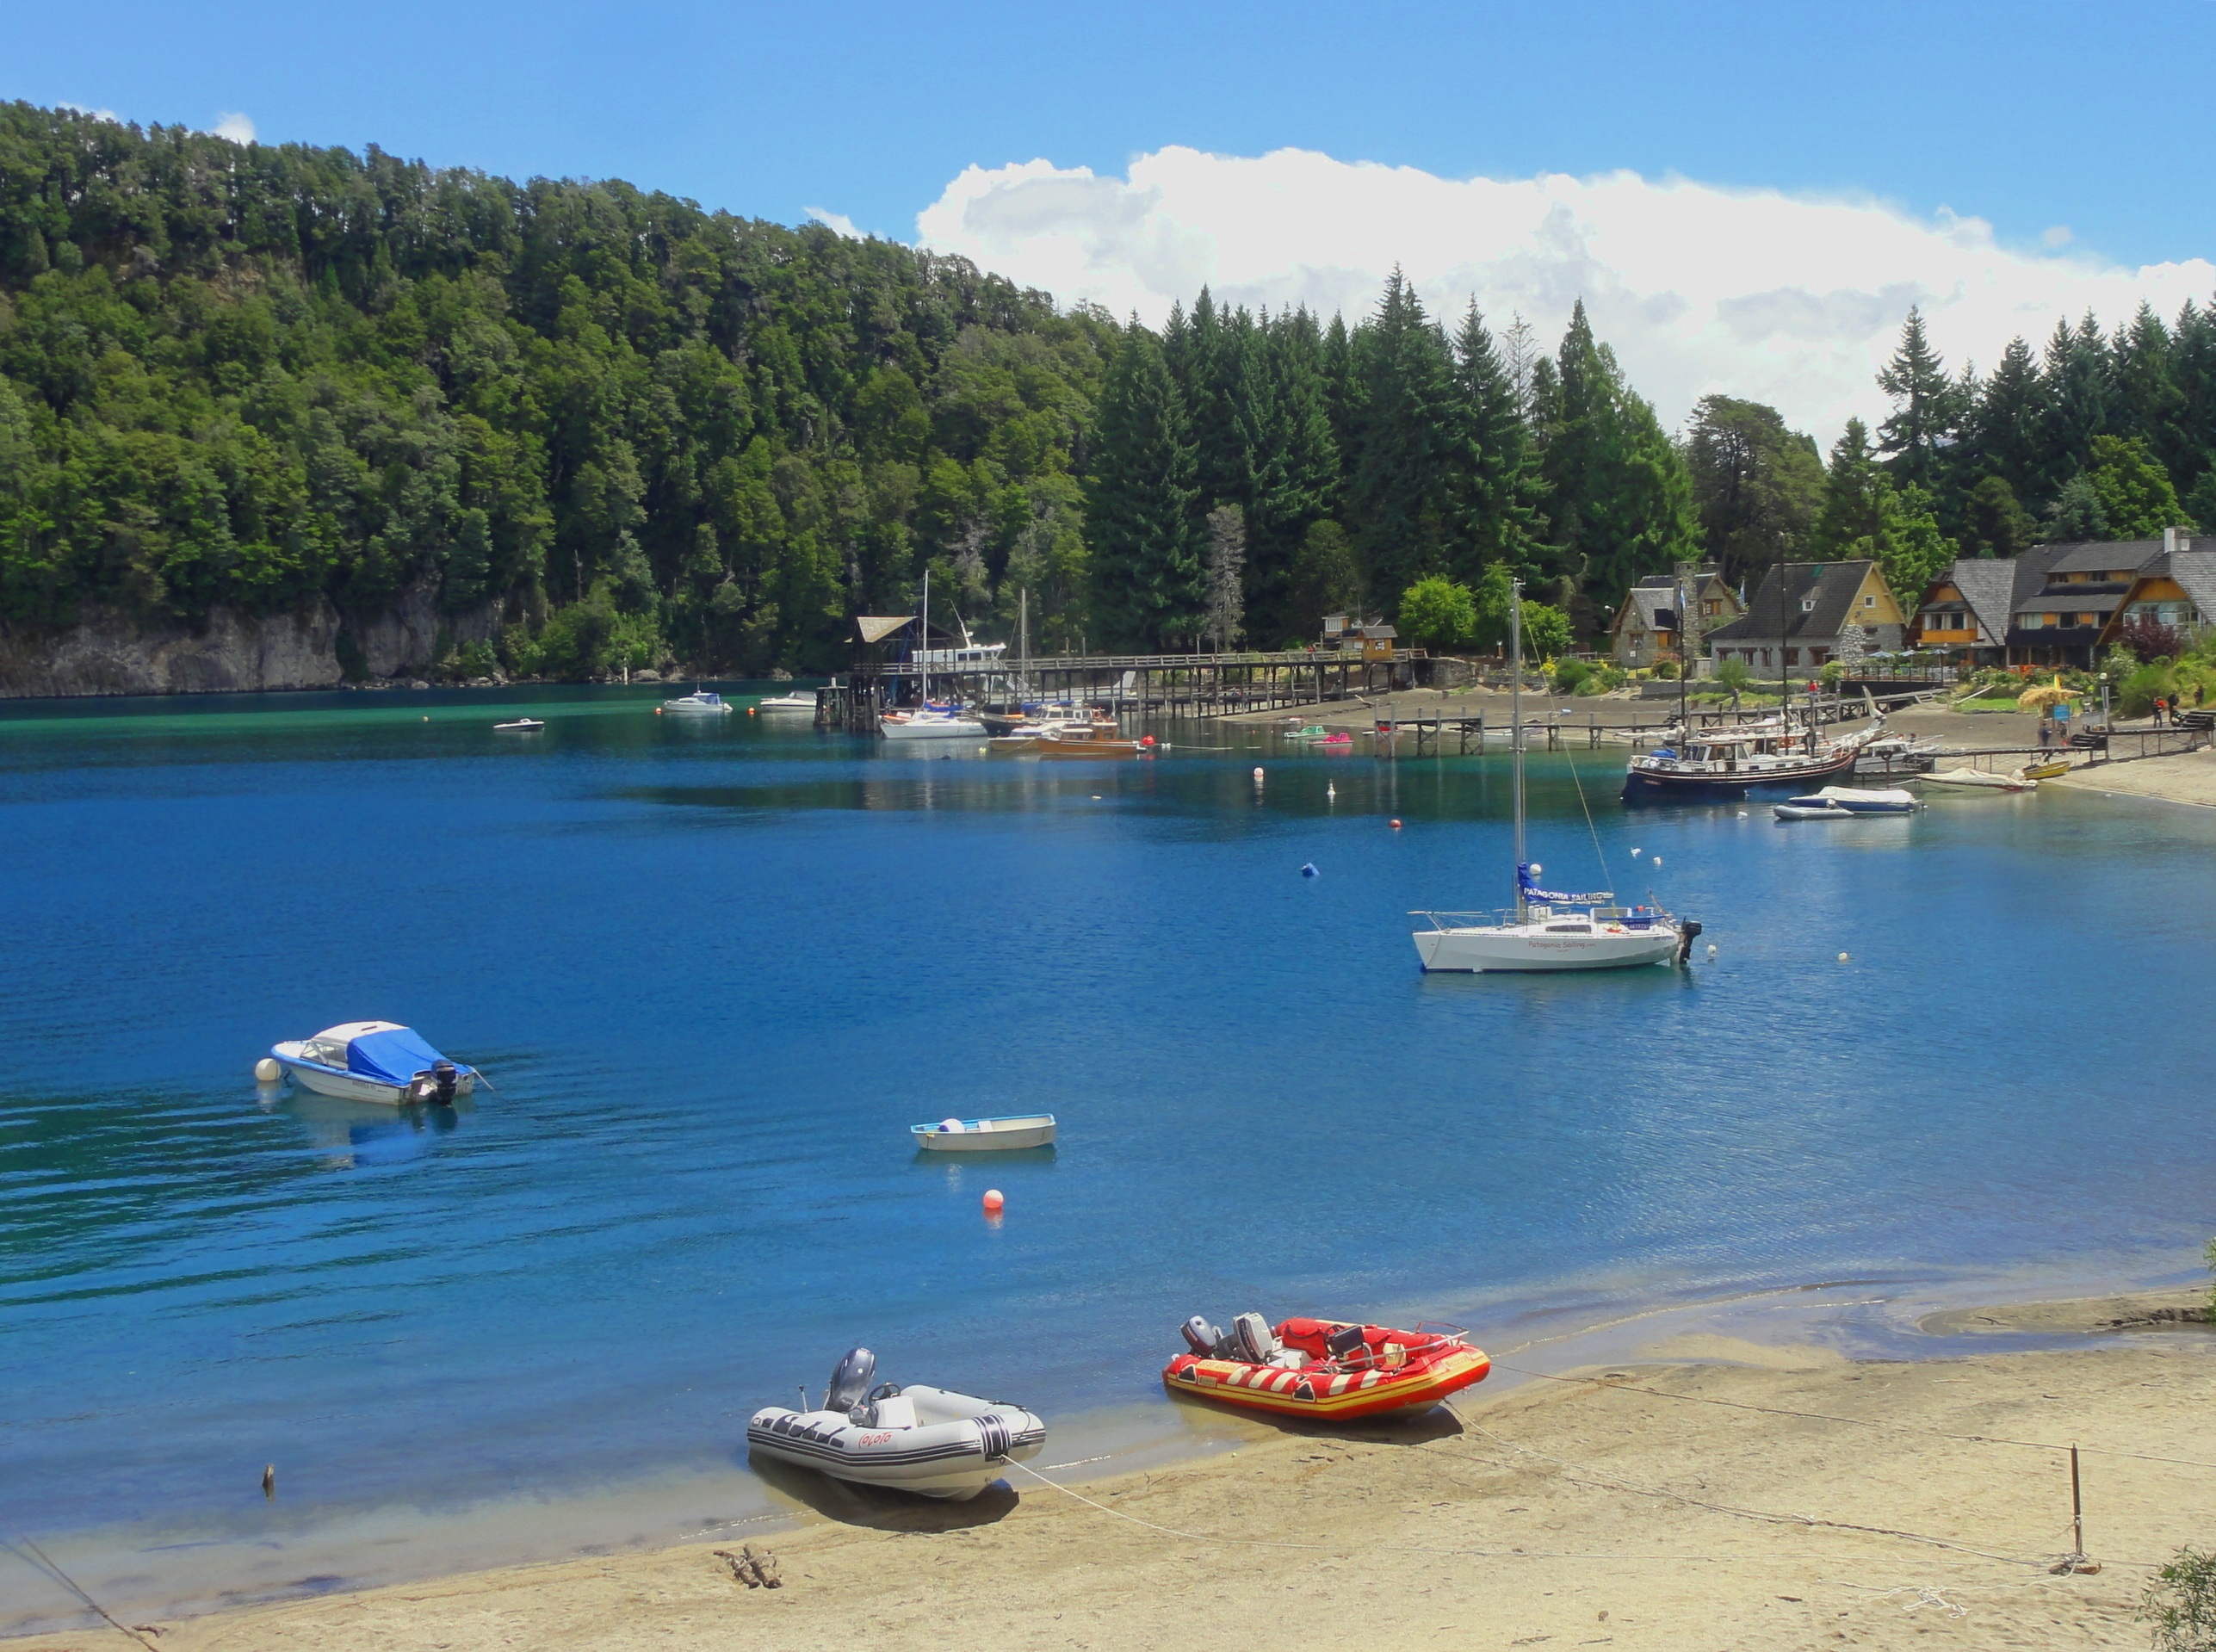
beach, landscape, sea, nature, mountain, boat, photography, lake, travel, cove, vehicle, lagoon, bay, reservoir, body of water, outdoors, south, boating, boats, argentina, scene, vacations, destinations, bariloche, huapi, villa la angostura, neuquen